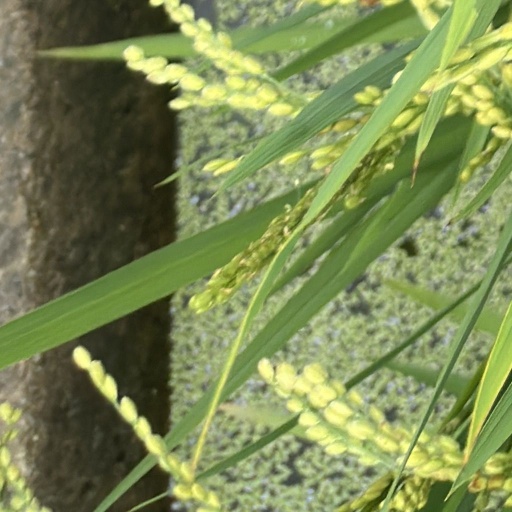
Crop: rice